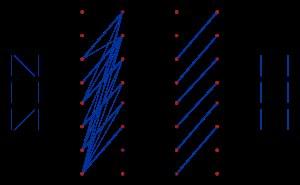
Le théorème de Dilworth en théorie des ordres et en combinatoire, dû à Robert Dilworth, caractérise la largeur de tout ordre fini en termes d'une partition de cet ordre en un nombre minimum de chaînes.